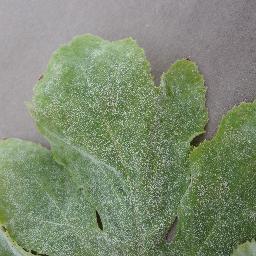
Label: Squash___Powdery_mildew